Cayley configuration space

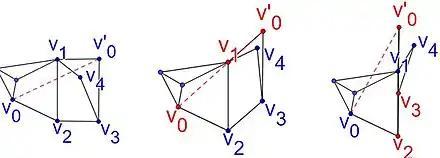

Example. Figure 4 shows an oriented framework of a 1-dof tree-decomposable linkage with base non-edge formula_257, located in an interval of the Cayley configuration space, and two other frameworks whose orientations are about to change. The vertices corresponding to construction steps are labelled in order of construction. More specifically, the first framework has the realization type formula_258. There is a continuous motion path to the second framework, which has the realization type formula_259. Hence, this framework corresponds to an interval endpoint and jumping to a new interval results in the realization type formula_260. Likewise, the third framework is corresponds to an interval endpoint with the realization type formula_261 and jumping to a new interval results in the realization type formula_262.